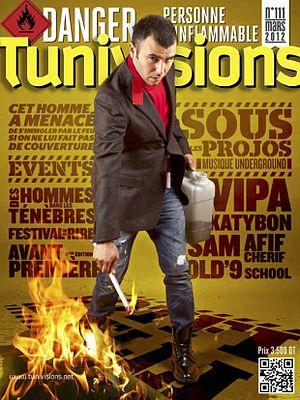
Couverture du numéro 111 du magazine tunisien Tunivisions.
Tunivisions est un magazine tunisien rattaché à la presse people. Il appartient au groupe Media Visions Editing.
Lotfi Abdelli, né le 14 mars 1970 à Tunis, est un acteur et humoriste tunisien.